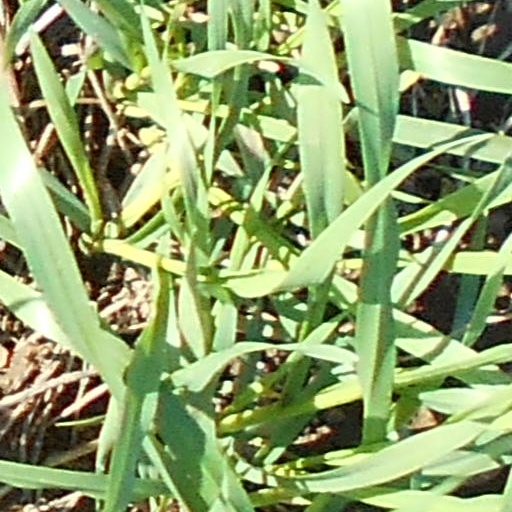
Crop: wheat